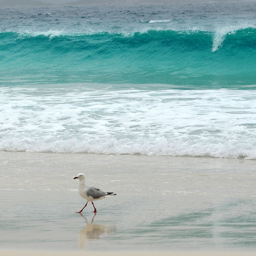
A small bird walking on a sandy beach.
a seagull outside at the beach walking right next to the water
A small bird walking along a wet sandy beach.
A white bird walking along the sand at the edge of the ocean's beach.
A seagull is walking along the beach in the water.